Baipan Bhari Deva

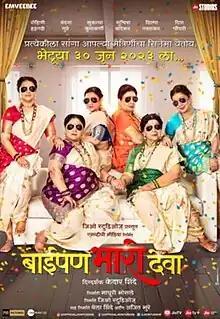
Theatrical release poster

Baipan Bhari Deva is a 2023 Indian Marathi-language drama film directed by Kedar Shinde and produced by Jio Studios, EmVeeBee Media. It stars Rohini Hattangadi, Vandana Gupte, Sukanya Kulkarni, Shilpa Navalkar, Suchitra Bandekar, Deepa Parab.